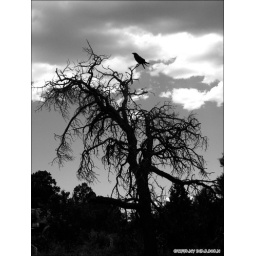
grand canyon crow in tree black and white